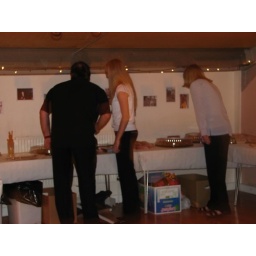
John James and Family admiring the photos I had put on the wall of the birthday girl in her younger years